Tel Aviv

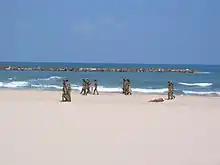
IDF soldiers cleaning the beaches at Tel Aviv, which have scored highly in environmental tests

In the early 1980s, 13 embassies in Jerusalem moved to Tel Aviv as part of the UN's measures responding to Israel's 1980 Jerusalem Law. Today, most national embassies are located in Tel Aviv or environs. In the 1990s, the decline in Tel Aviv's population began to be reversed and stabilized, at first temporarily due to a wave of immigrants from the former Soviet Union. Tel Aviv absorbed 42,000 immigrants from the FSU, many educated in scientific, technological, medical and mathematical fields. In this period, the number of engineers in the city doubled. Tel Aviv soon began to emerge as a global high-tech center. The construction of many skyscrapers and high-tech office buildings followed. In 1993, Tel Aviv was categorized as a world city. However, the city's municipality struggled to cope with an influx of new immigrants. Tel Aviv's tax base had been shrinking for many years, as a result of its preceding long term population decline, and this meant there was little money available at the time to invest in the city's deteriorating infrastructure and housing. In 1998, Tel Aviv was on the "verge of bankruptcy". Economic difficulties would then be compounded by a wave of Palestinian suicide bombings in the city from the mid-1990s, to the end of the Second Intifada, as well as the dot-com bubble, which affected the city's rapidly growing hi-tech sector. On 4 November 1995, Israel's prime minister, Yitzhak Rabin, was assassinated at a rally in Tel Aviv in support of the Oslo peace accord. The outdoor plaza where this occurred, formerly known as Kikar Malchei Yisrael, was renamed Rabin Square.